Jeep CJ

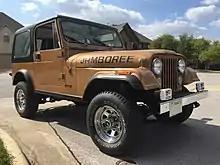
1982 Jamboree Edition #0152 — Topaz Gold Metallic

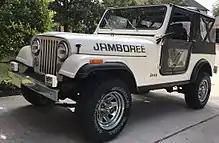
1982 Jamboree Edition #0693 — Olympic White

In Australia, a unique variant of the CJ5/CJ6 was produced in limited numbers. In 1965, when the CJ was given the all-new Buick V6, Jeep saw the need for something similar in Australia. So, they began to fit Australian Ford Falcon 6-cylinder engines to them at their Rocklea factory in Queensland. The Jeep was fitted with an engine, pedal box, and clutch/brake system corresponding to the equivalent Falcon at the time; a 1965 CJ5 would be fitted with 1965 Falcon engine/clutch components. Combat 6 jeeps were also fitted with Australian Borg Warner differentials, and Borg Warner-brand gearboxes. Very little documentation about these Jeeps remains, and often the only way to conclusively identify them is by owner history.